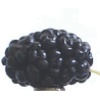
Label: Mulberry 1